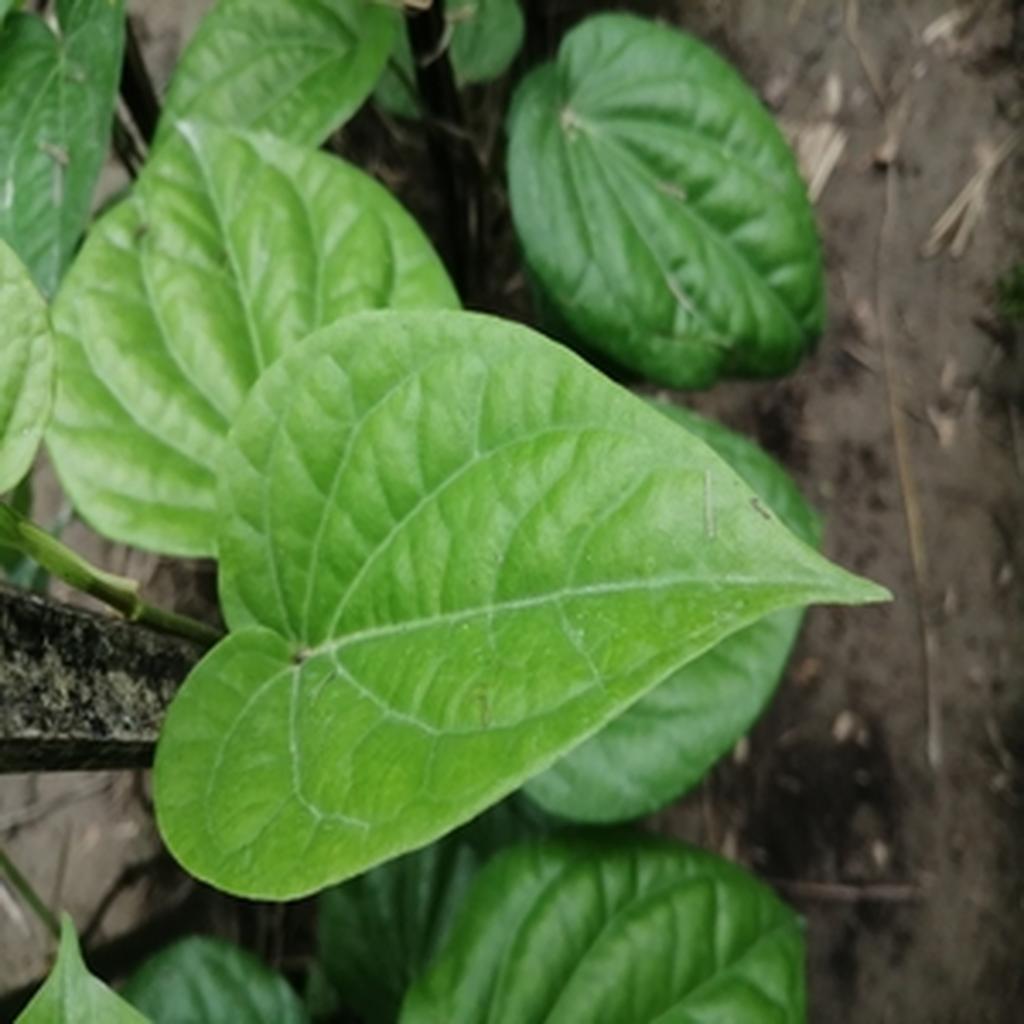
Label: Healthy_Leaf